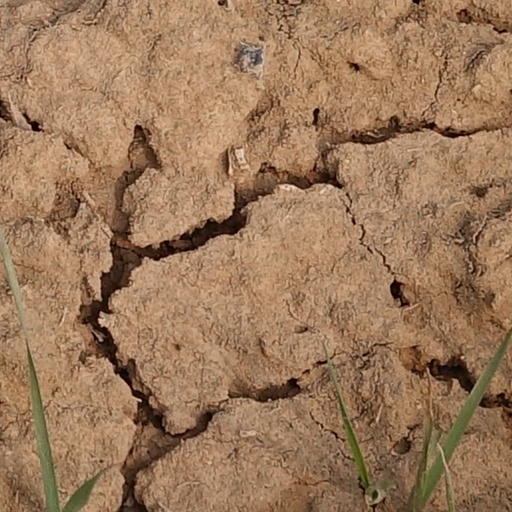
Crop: wheat